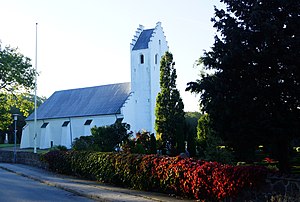
Bregnet Kirke
Bregnet Kirke set fra nord-vest.
Bregnet Kirke
Bregnet Kirke, Bregnet Sogn, Øster Lisbjerg Herred i det tidligere Randers Amt.